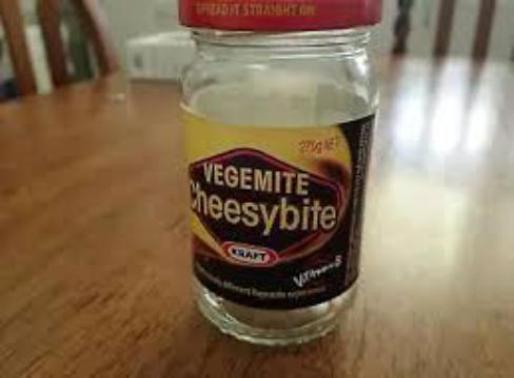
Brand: cheesybite
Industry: Food